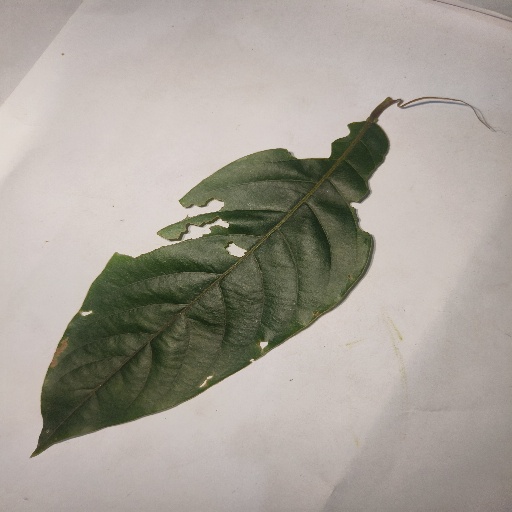
Species: HariTaki
Leaf condition: Bacterial Spot